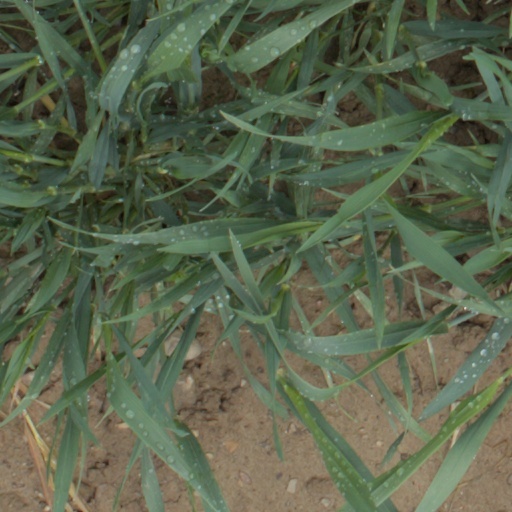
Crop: wheat